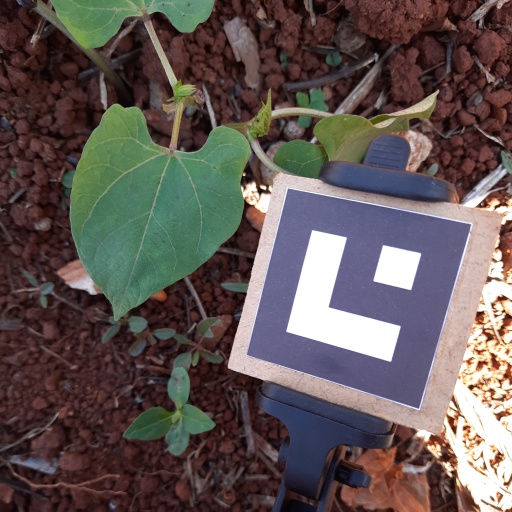
Observations: flat surface, no eating holes, under shade